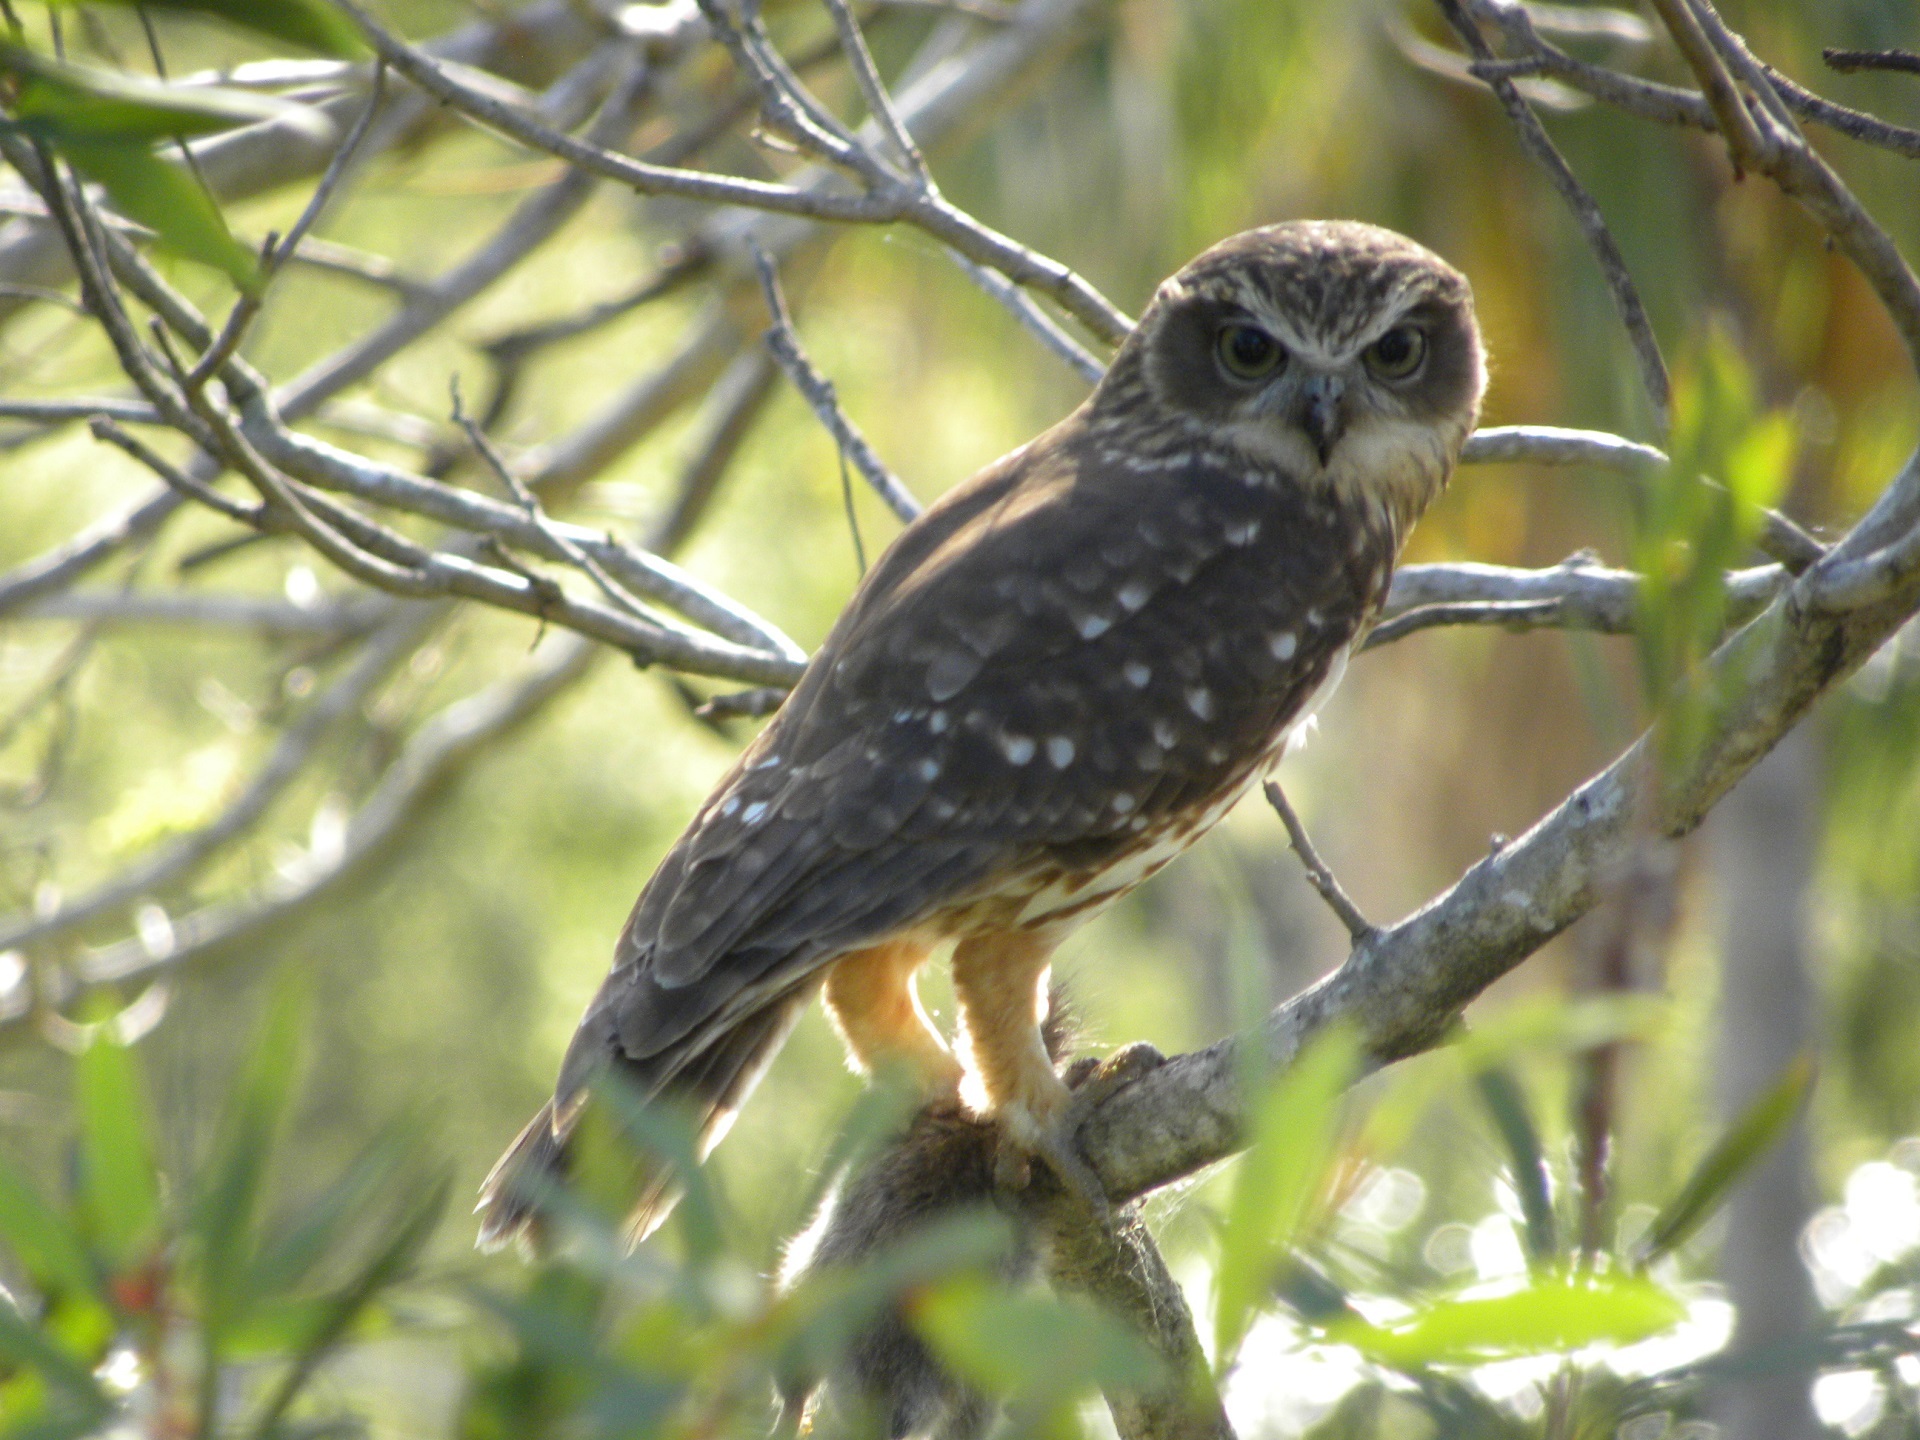
tree, branch, bird, wildlife, portrait, beak, symbol, predator, hawk, owl, fauna, raptor, bird of prey, face, eyes, feathers, branches, vertebrate, wise, blackbird, nocturnal, perched, southern boobook, perching bird